Ruffey Lake Park

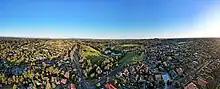
Aerial panorama of Ruffey Lake Park. Sunset 24 September 2023.

Ruffey Lake Park (locally Ruffeys) is a park in the City of Manningham, Melbourne, Victoria, Australia. It is situated around Ruffey Lake in a portion of a valley through which the Ruffey Creek runs, forming the border between Doncaster and Templestowe. It has three main entrances, Victoria St, The Boulevard and King St. Despite being the second-largest park in Manningham, second to Westerfolds Park, it is the biggest urban park managed by the City of Manningham. It is approximately in size. Formerly orchards, the park has a diverse ecology; this includes a riparian strip of native bushland around the creek, areas of pine trees planted by early settlers and pockets of fruit trees remaining from past orchards.